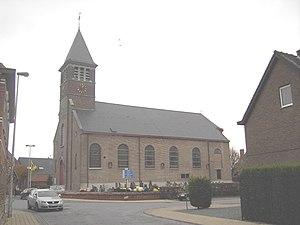
Cette page regroupe l'ensemble des monuments classés de la ville de Deinze.